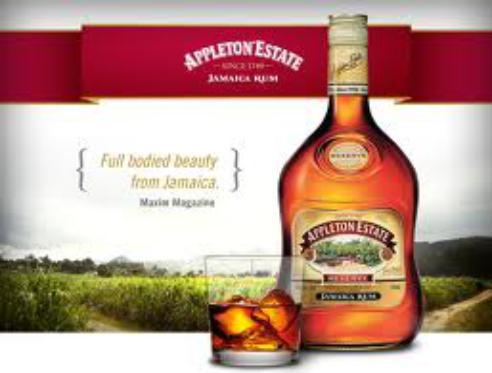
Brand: Appleton Estate
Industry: Food